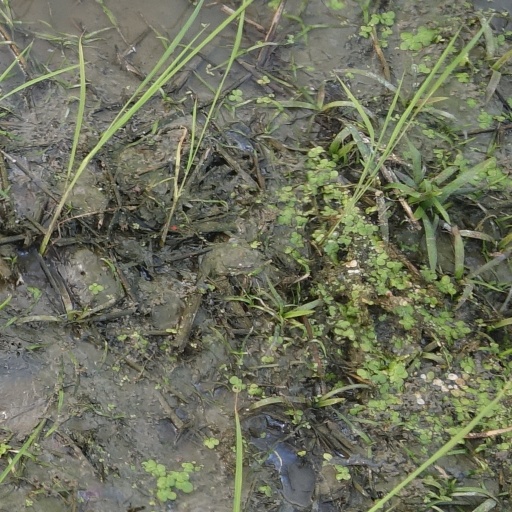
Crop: rice